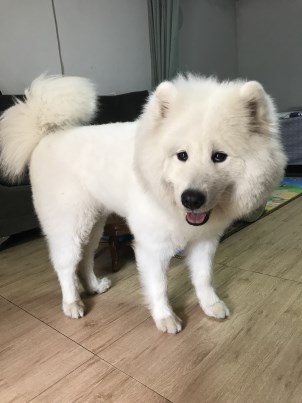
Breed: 2192-n000088-Samoyed